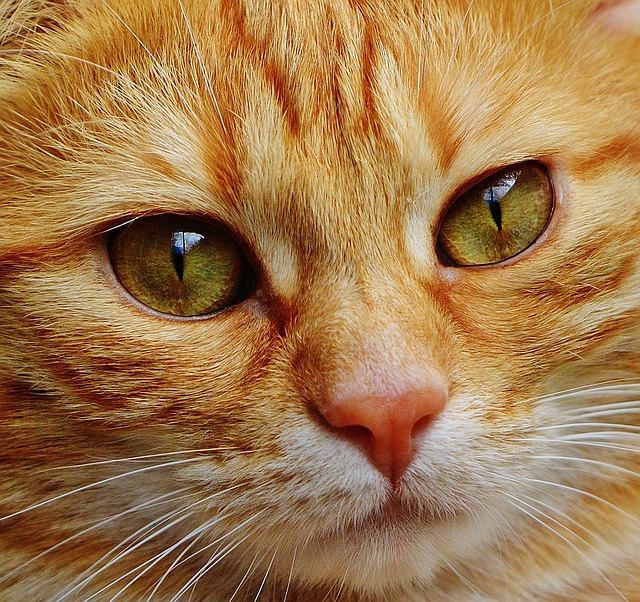
Label: cat